Earl Jones (athlete)

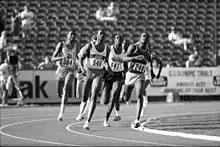
Jones (#248) leading the men's 800 m event at the 1984 U.S. Olympic trials

Earl Jones (born July 17, 1964 in Chicago, Illinois) is an American former middle-distance runner who won an 800 meters bronze medal at the 1984 Summer Olympics in Los Angeles. He finished third behind Joaquim Cruz and Sebastian Coe with a time of 1:43.83 minutes.